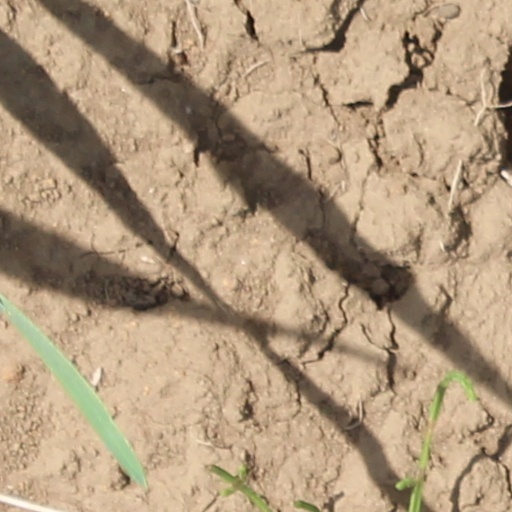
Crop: wheat